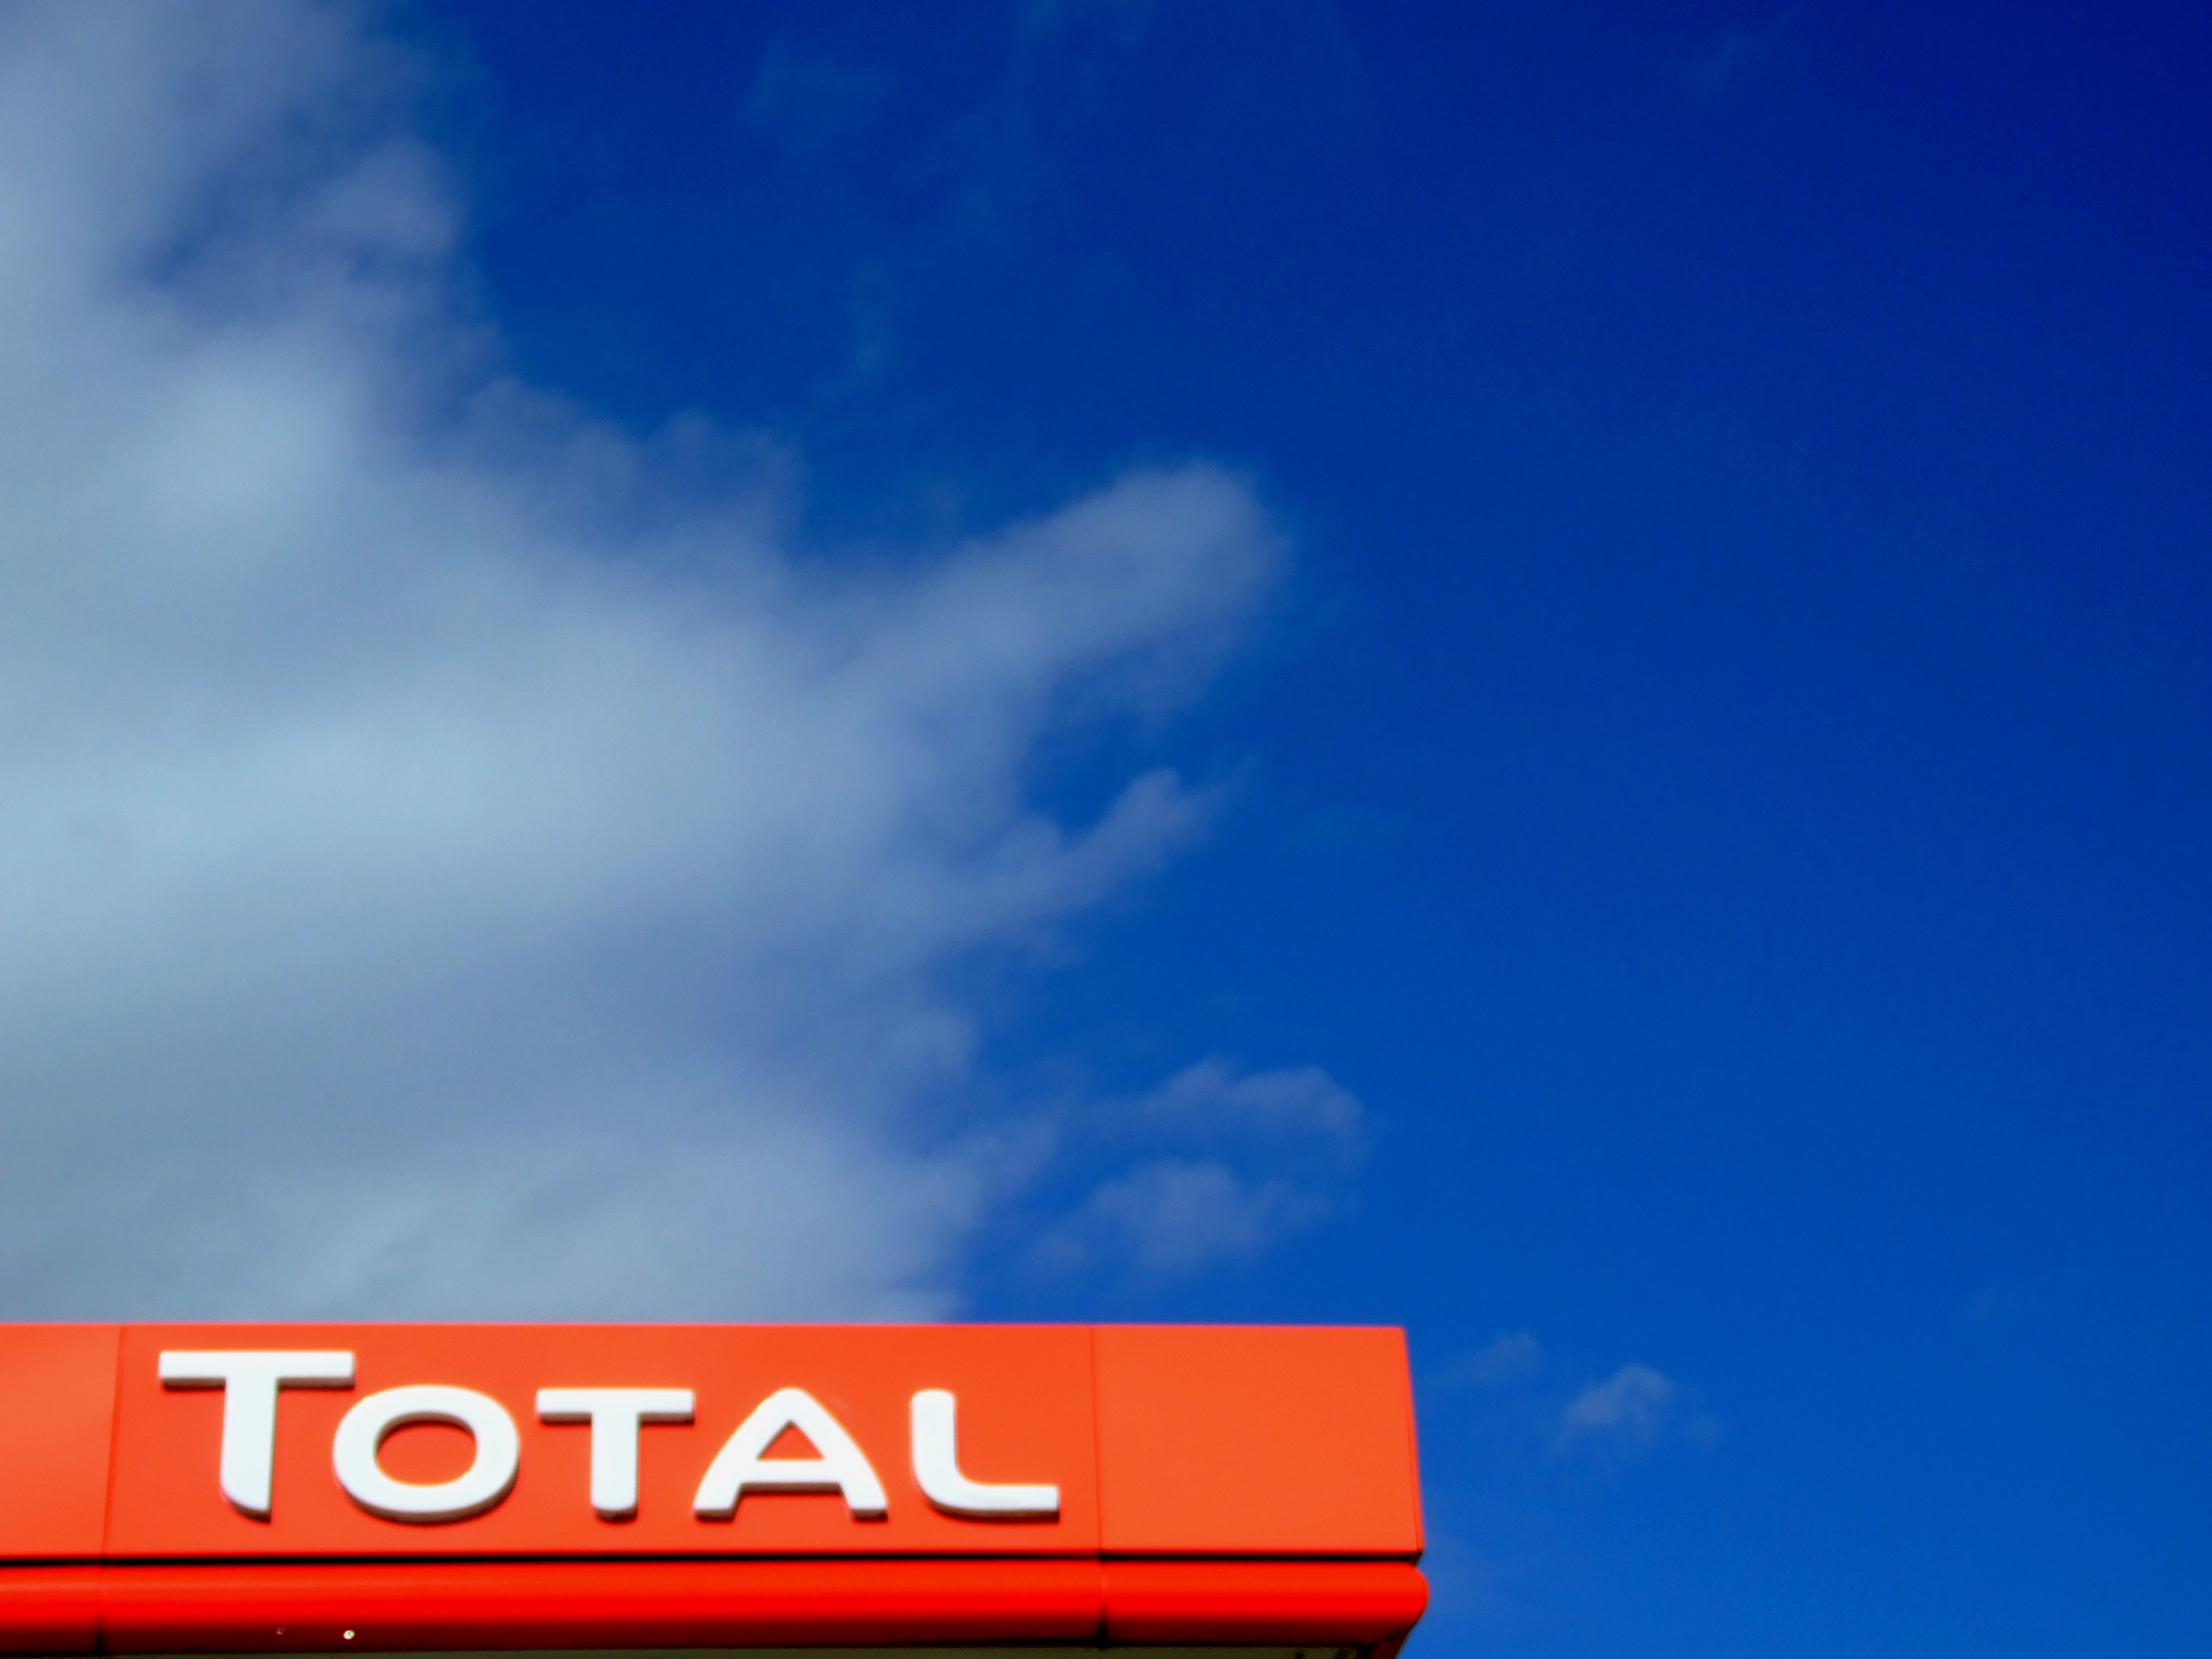
cloud, sky, atmosphere, blue, colours, meteorological phenomenon, atmosphere of earth